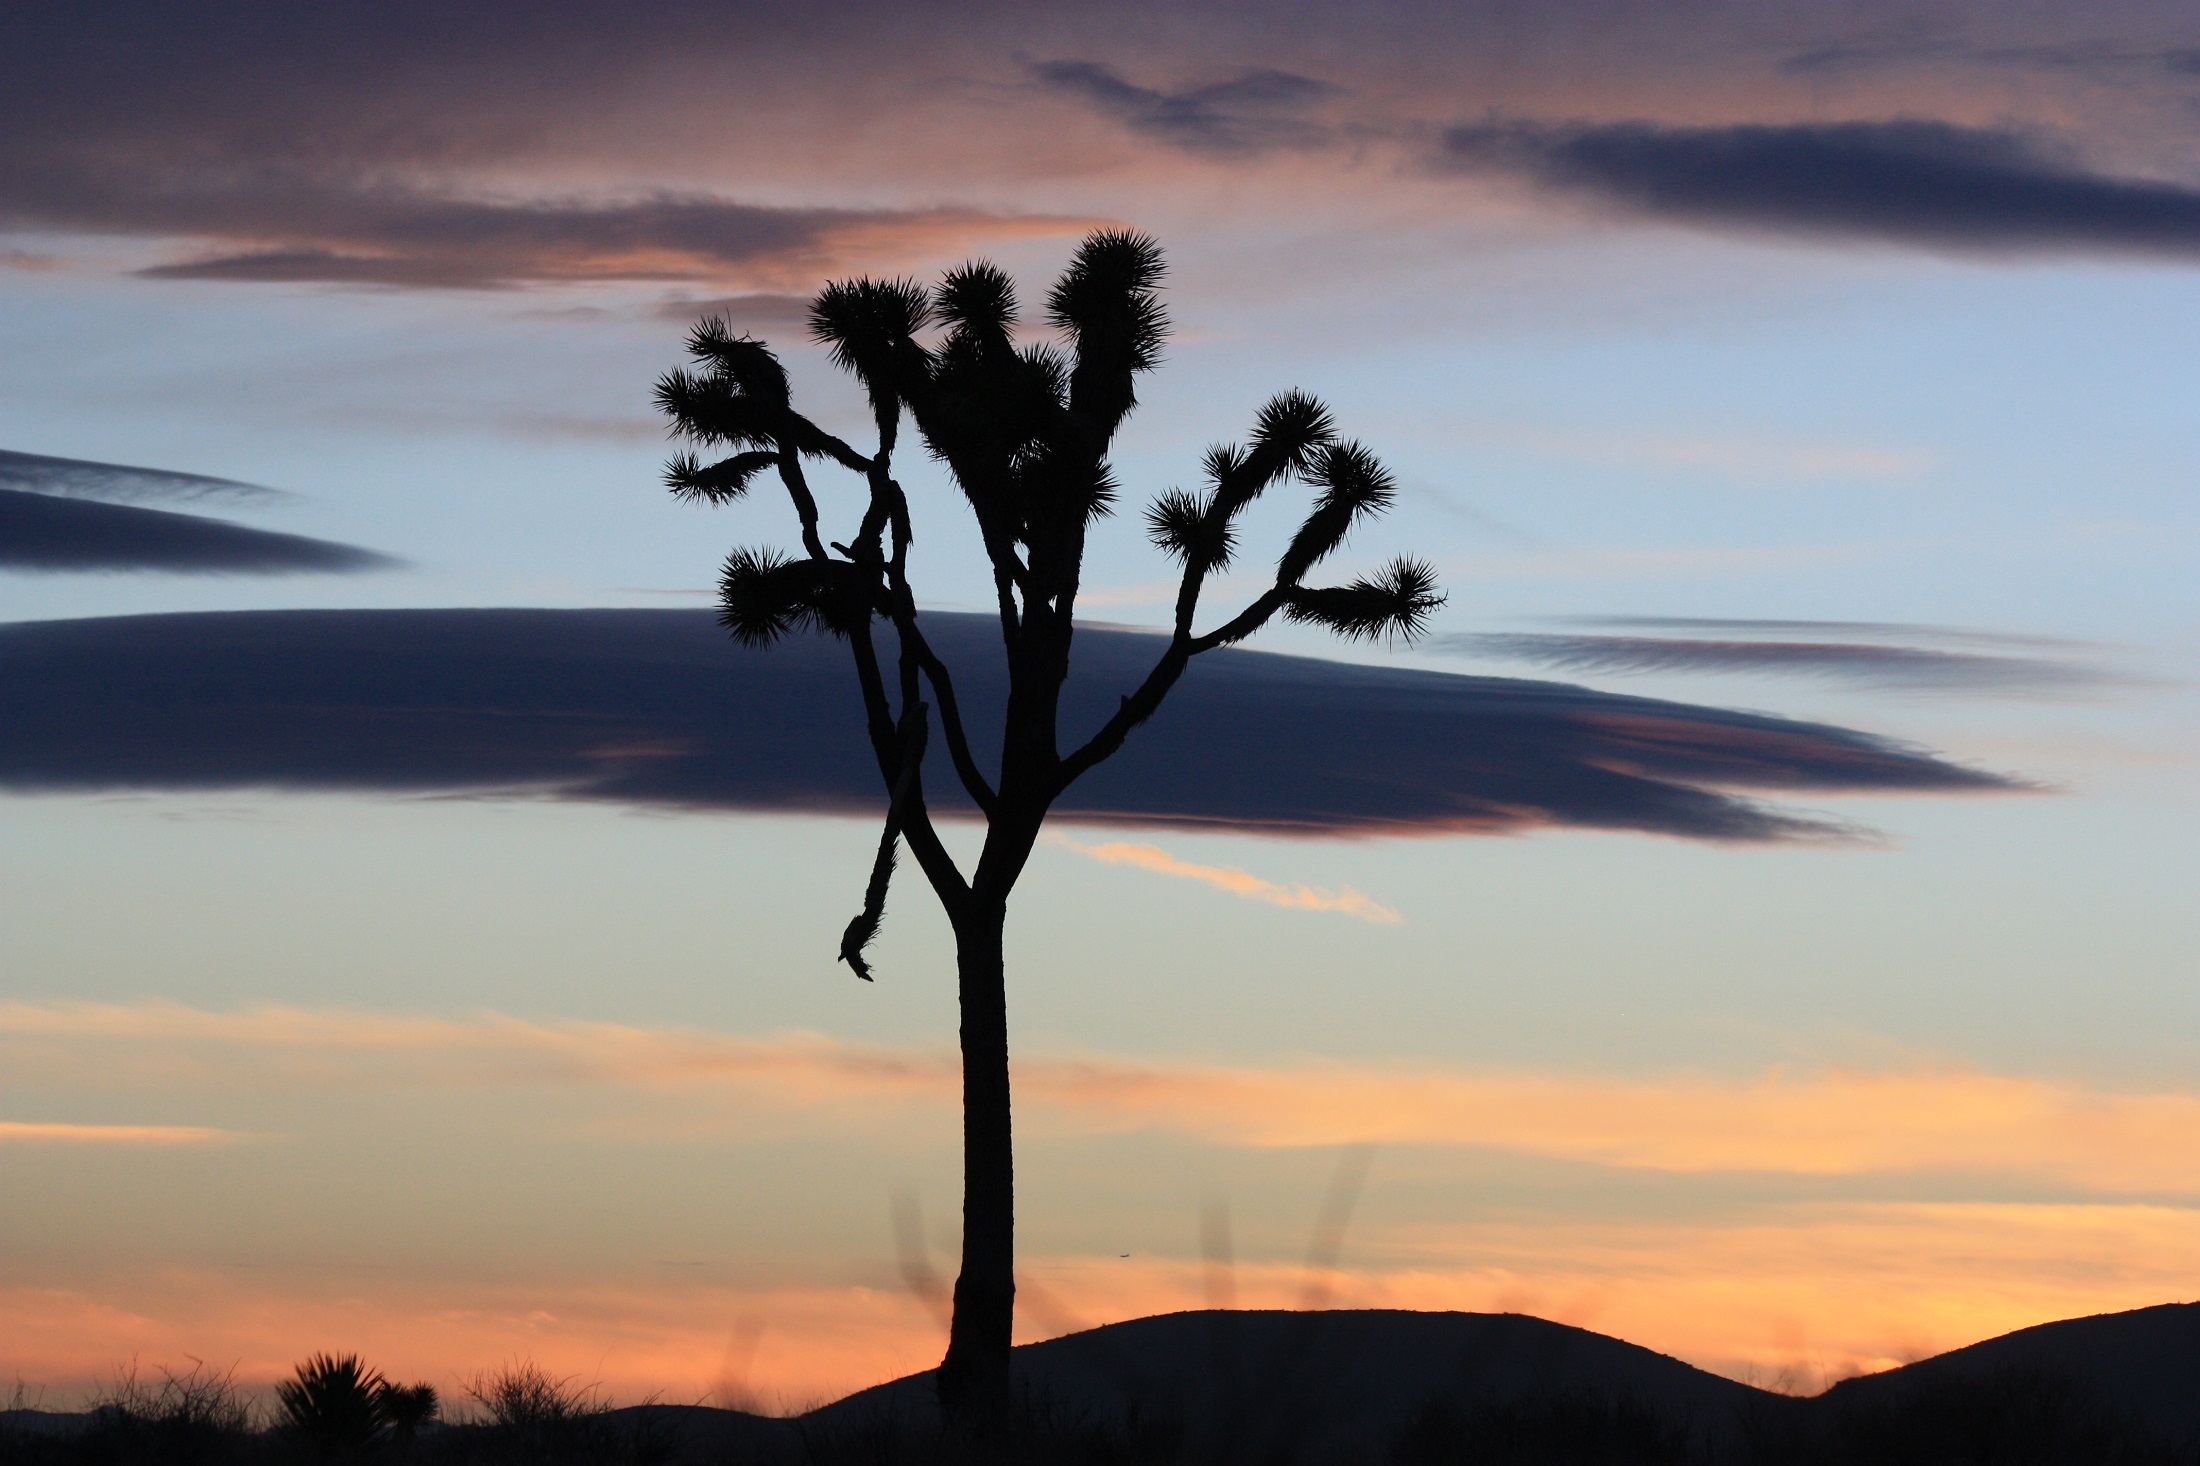
landscape, tree, nature, horizon, wilderness, silhouette, mountain, cloud, plant, sky, sun, sunrise, sunset, prairie, sunlight, morning, hill, desert, flower, dawn, atmosphere, dusk, evening, twilight, reflection, scenic, usa, colorful, california, savanna, west, clouds, mountains, silhouettes, afterglow, joshua tree national park, meteorological phenomenon, atmospheric phenomenon